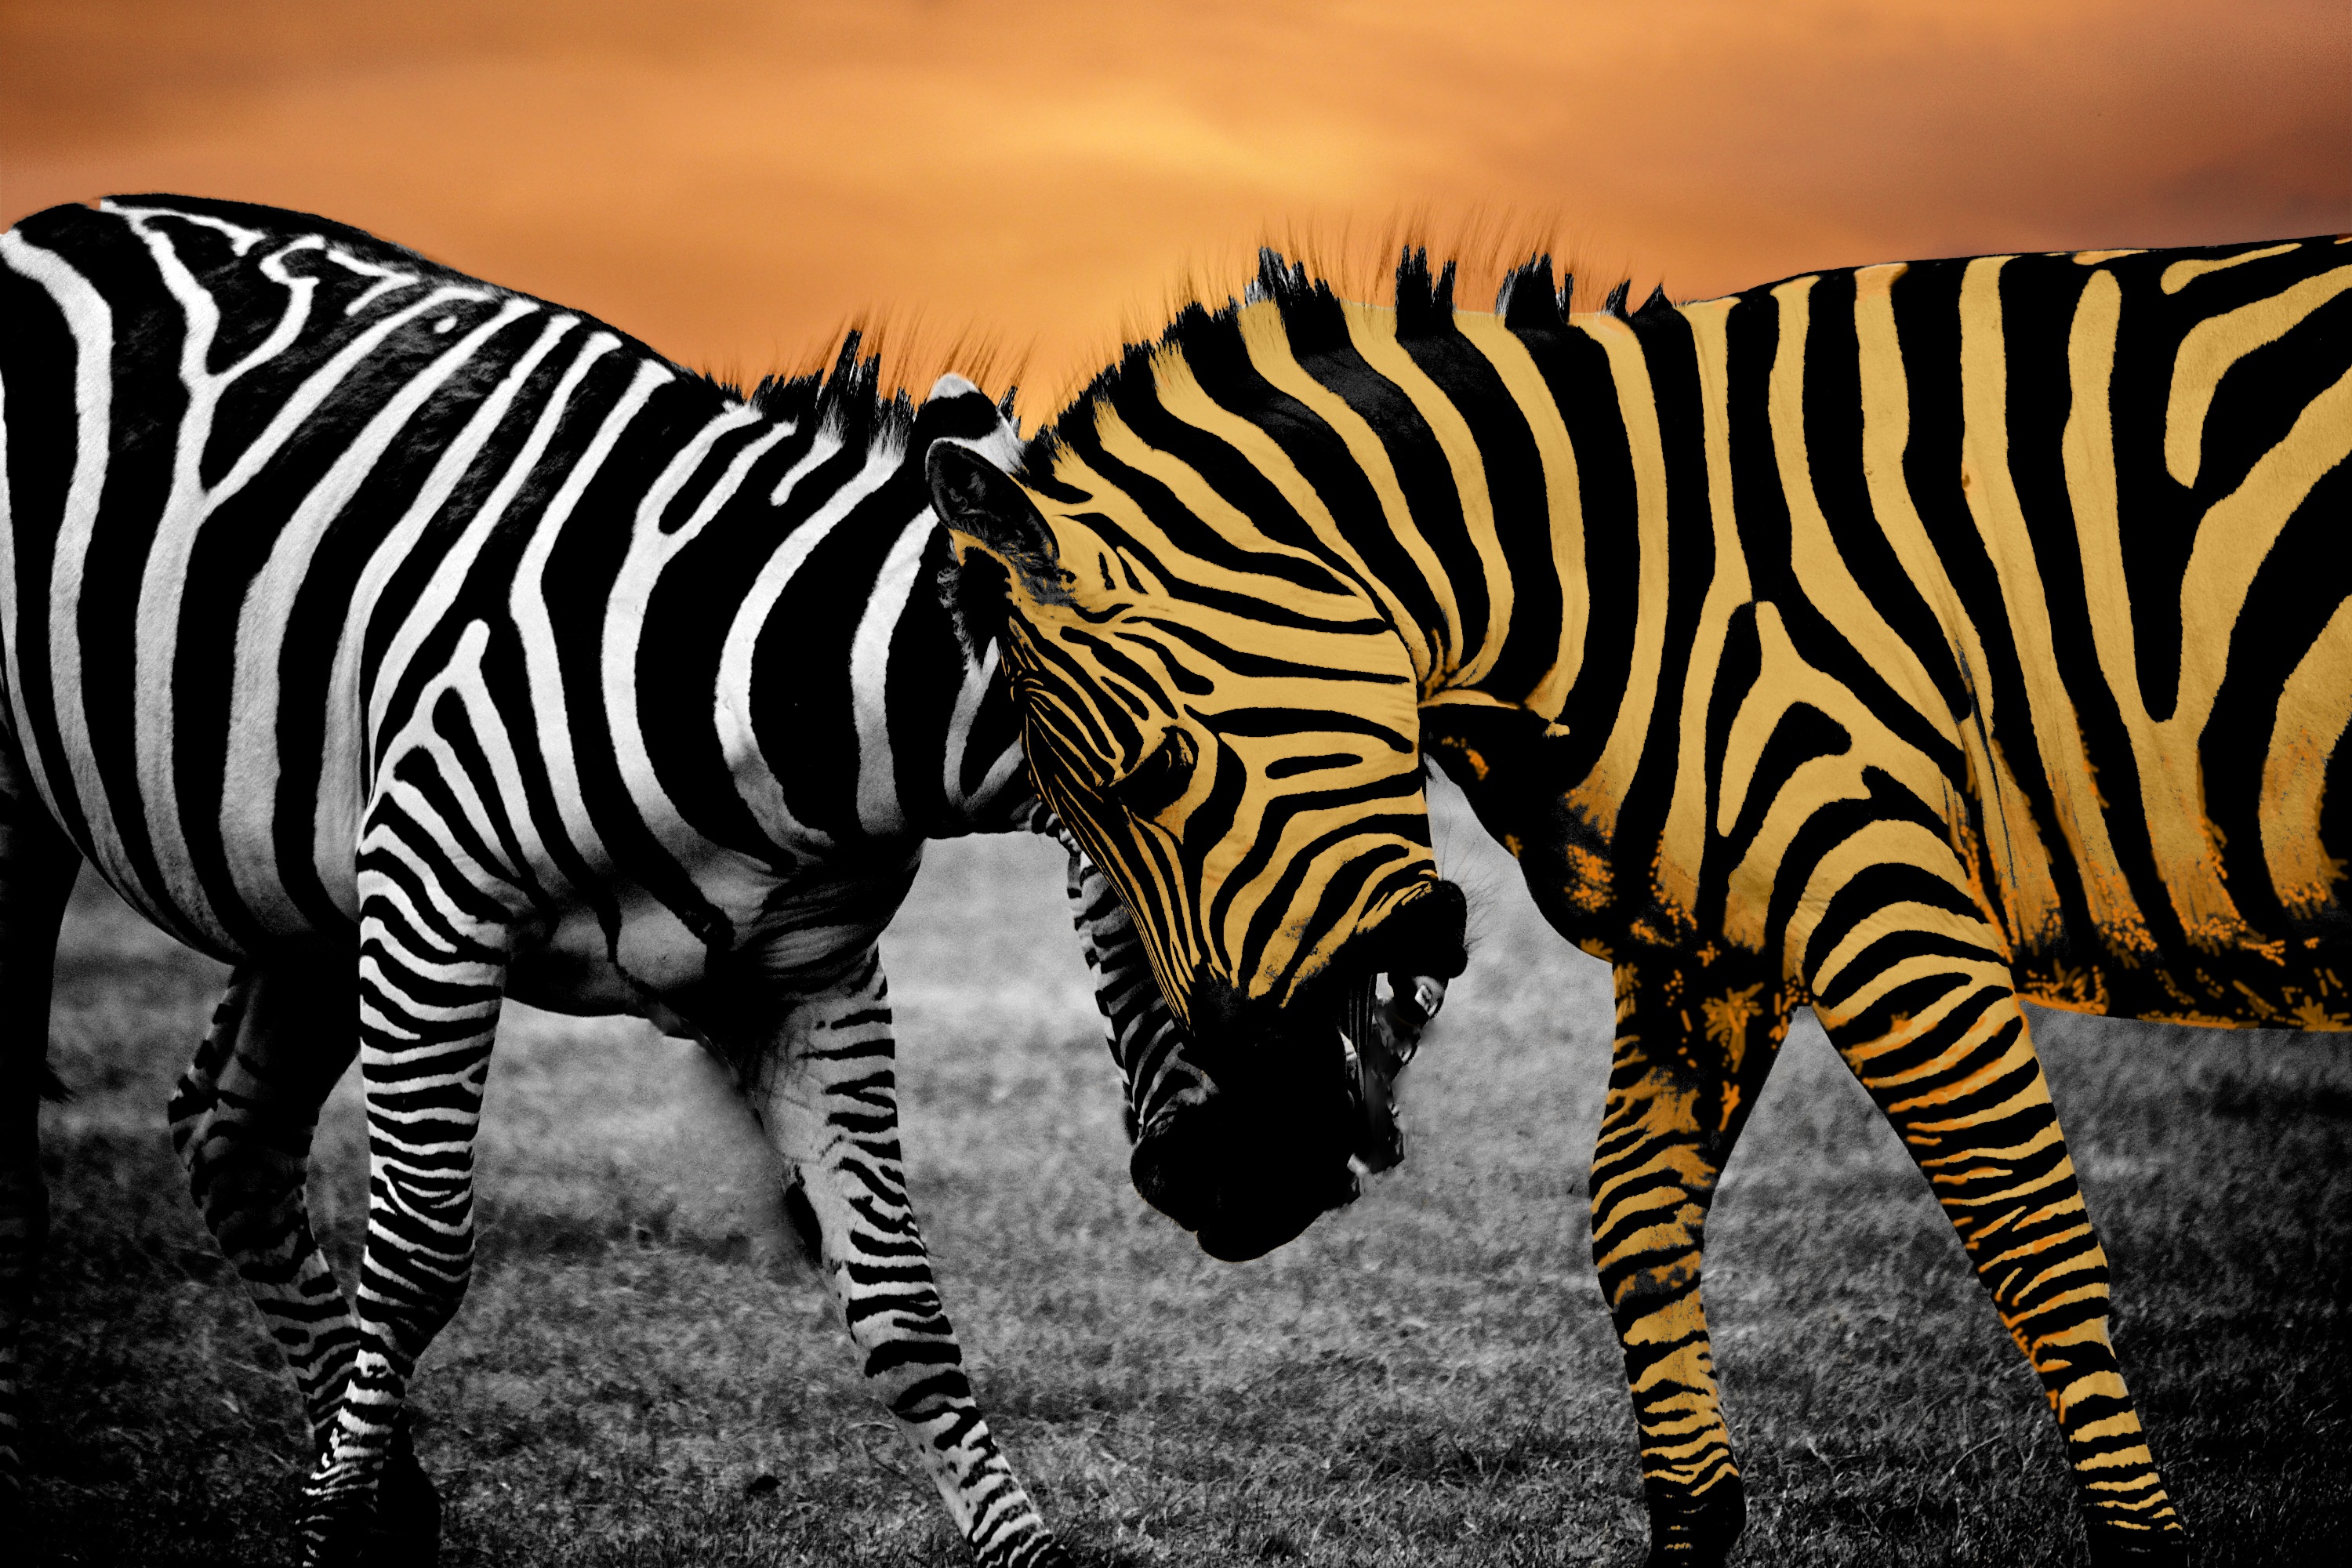
nature, wilderness, black and white, structure, white, texture, animal, isolated, wildlife, wild, standing, zoo, fur, decoration, pattern, curve, jungle, print, natural, africa, park, mammal, fashion, stripe, black, fauna, savanna, material, zebra, striped, camouflage, lines, savannah, background, illustration, design, stripes, skin, tanzania, detail, draw, african, safari, presentation, herbivore, popular, edit, plains, kenya, seamless, stripy, horse like mammal